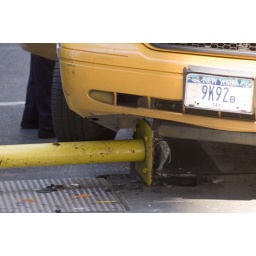
Steel pole is wedged under taxi. Probably kept the taxi from jumping onto the sidewalk